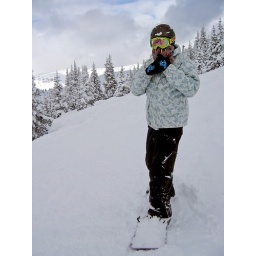
in blue sky basin